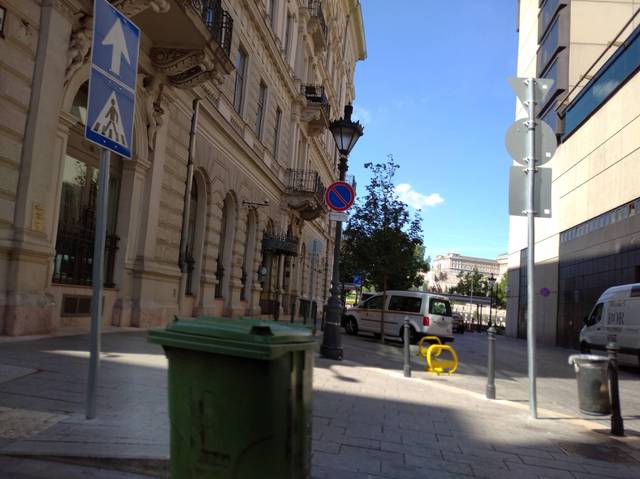
Region: Hungary
Coordinates: 47.497, 19.048